Tilbury Fort

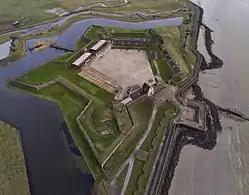
Aerial view of Tilbury fort

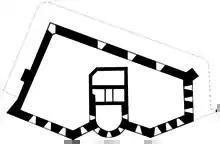
Plan of the early Tudor blockhouse

Tilbury Fort, also known historically as the Thermitage Bulwark and the West Tilbury Blockhouse, is an artillery fort on the north bank of the River Thames in England. The earliest version of the fort, comprising a small blockhouse with artillery covering the river, was constructed by King Henry VIII to protect London against attack from France as part of his Device programme. It was reinforced during the 1588 Spanish Armada invasion scare, after which it was reinforced with earthwork bastion, and Parliamentary forces used it to help secure the capital during the English Civil War of the 1640s. Following naval raids during the Anglo-Dutch Wars, the fort was enlarged by Sir Bernard de Gomme from 1670 onwards to form a star-shaped defensive work, with angular bastions, water-filled moats and two lines of guns facing onto the river.